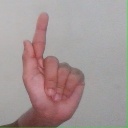
अक्षर: ळ